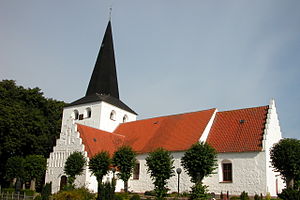
Bregninge Kirke (Ærø)
Bregninge Kirke, Ærø
Bregninge Kirke, Bregninge, Ærø, er oprindeligt en romansk kirke fra 1200-tallet med gotiske hvælvinger indbygget sidst i 1400-tallet.